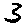
Label: 3